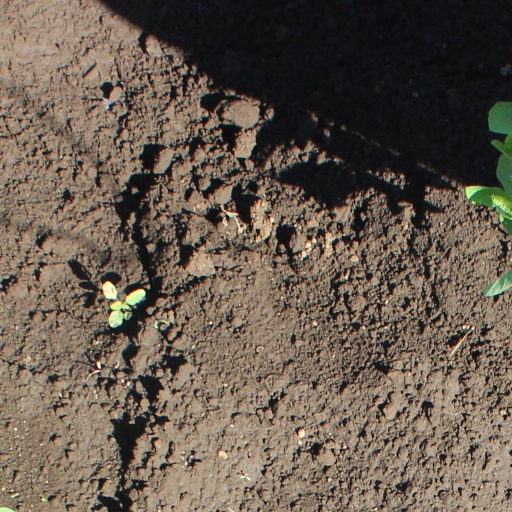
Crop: soybean